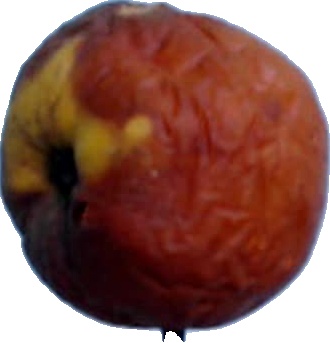
Label: apple_rotten_1